Christian Brüls

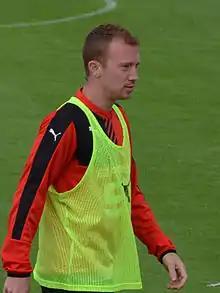
Brüls in 2015.

Christian Brüls (born 30 September 1988) is a Belgian professional footballer who plays as an attacking midfielder for Challenger Pro League club Beveren.